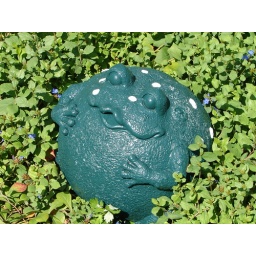
He watched us water plants in the Children's Garden.